APEV

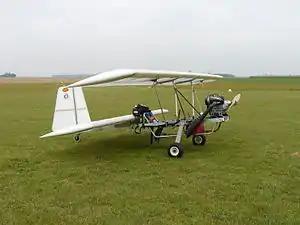
A Pouchel II

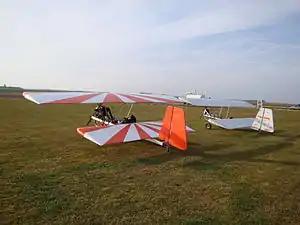
A petrol powered Pouchel (foreground) and a Pouchelec (background)

APEV ("Association pour la Promotion des Echelles Volantes", English: "Association for the Promotion of Flying Ladders") is a French aircraft manufacturer, founded by Daniel Dalby in 1997 and based in Peynier. The organization specializes in the design and manufacture of very light and inexpensive homebuilt aircraft.